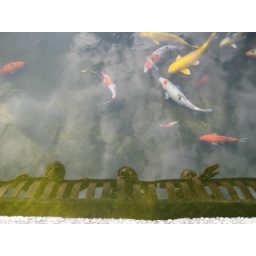
fish in the sky